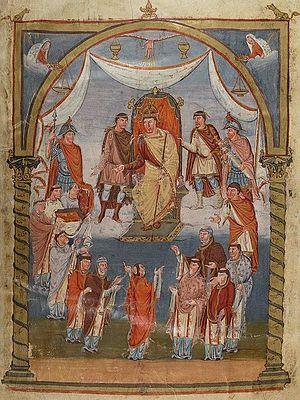
Bible de Vivien, dite Première Bible de Charles le Chauve Présentation du livre à l'empereur Saint-Martin de Tours, 845 BnF, Manuscrits, Latin 1 fol. 423"
Le monastère Saint-André d'Eixalada est un monastère chrétien bénédictin actif au ixᵉ siècle dans l'Est des Pyrénées. Fondé au bord du fleuve Têt au plus tard en 840-841, il est détruit par une inondation en 878.
Avant de dresser la liste des empereurs dits du Saint-Empire romain germanique, il convient de dresser la liste des rois des Francs carolingiens arborant le titre d'empereur des Romains, ce titre ayant été porté initialement par ceux-ci avant ceux-là.
Vivien est comte de Tours au début du règne de Charles II le Chauve, abbé laïc de Saint-Martin à partir de 844, également abbé laïc de Marmoutier.
La renaissance carolingienne est une période de renouveau de la culture et des études en Occident sous les empereurs carolingiens, aux VIIIᵉ et IXᵉ siècles. Sous Charlemagne, Louis le Pieux et Charles le Chauve principalement, des progrès sensibles sont effectués dans le monde des écoles chrétiennes, tandis que la cour attire des lettrés influents, dont Alcuin, Éginhard, Raban Maur, Dungal ou Jean Scot Érigène.
La Première Bible de Charles le Chauve est un manuscrit du IXᵉ siècle de la Bible abondamment enluminé. Elle est aussi connue comme la Bible du comte Vivien ou la Bible Vivien.
On appelle enluminure carolingienne l’enluminure produite entre la fin du VIIIᵉ siècle et la fin du IXᵉ siècle dans l'empire carolingien. Alors que l'enluminure mérovingienne, qui la précède, est purement monacale, la carolingienne est issue des cours des rois francs ainsi que des résidences des évêques puissants. Le point de départ est l'école de la cour de Charlemagne au palais d'Aix-la-Chapelle, à qui l'on attribue les manuscrits du groupe d'Ada, la sœur de Charlemagne. Simultanément, et sans doute au même endroit, apparaît l'école du Palais, dont les artistes sont sous influence byzantine. Les codex de cette école sont aussi, du fait de leur style d'écriture, nommés groupe de l'Évangéliaire du couronnement de Vienne. Leurs particularités stylistiques font que ces deux écoles d'enluminure sont en contradiction directe avec les formes d'expression de l’Antiquité ; elles partagent la caractéristique de donner une clarté aux illustrations, ce qui n'est pas le cas précédemment. Après la mort de Charlemagne, le centre de l'enluminure émigre vers Reims, Tours et Metz.